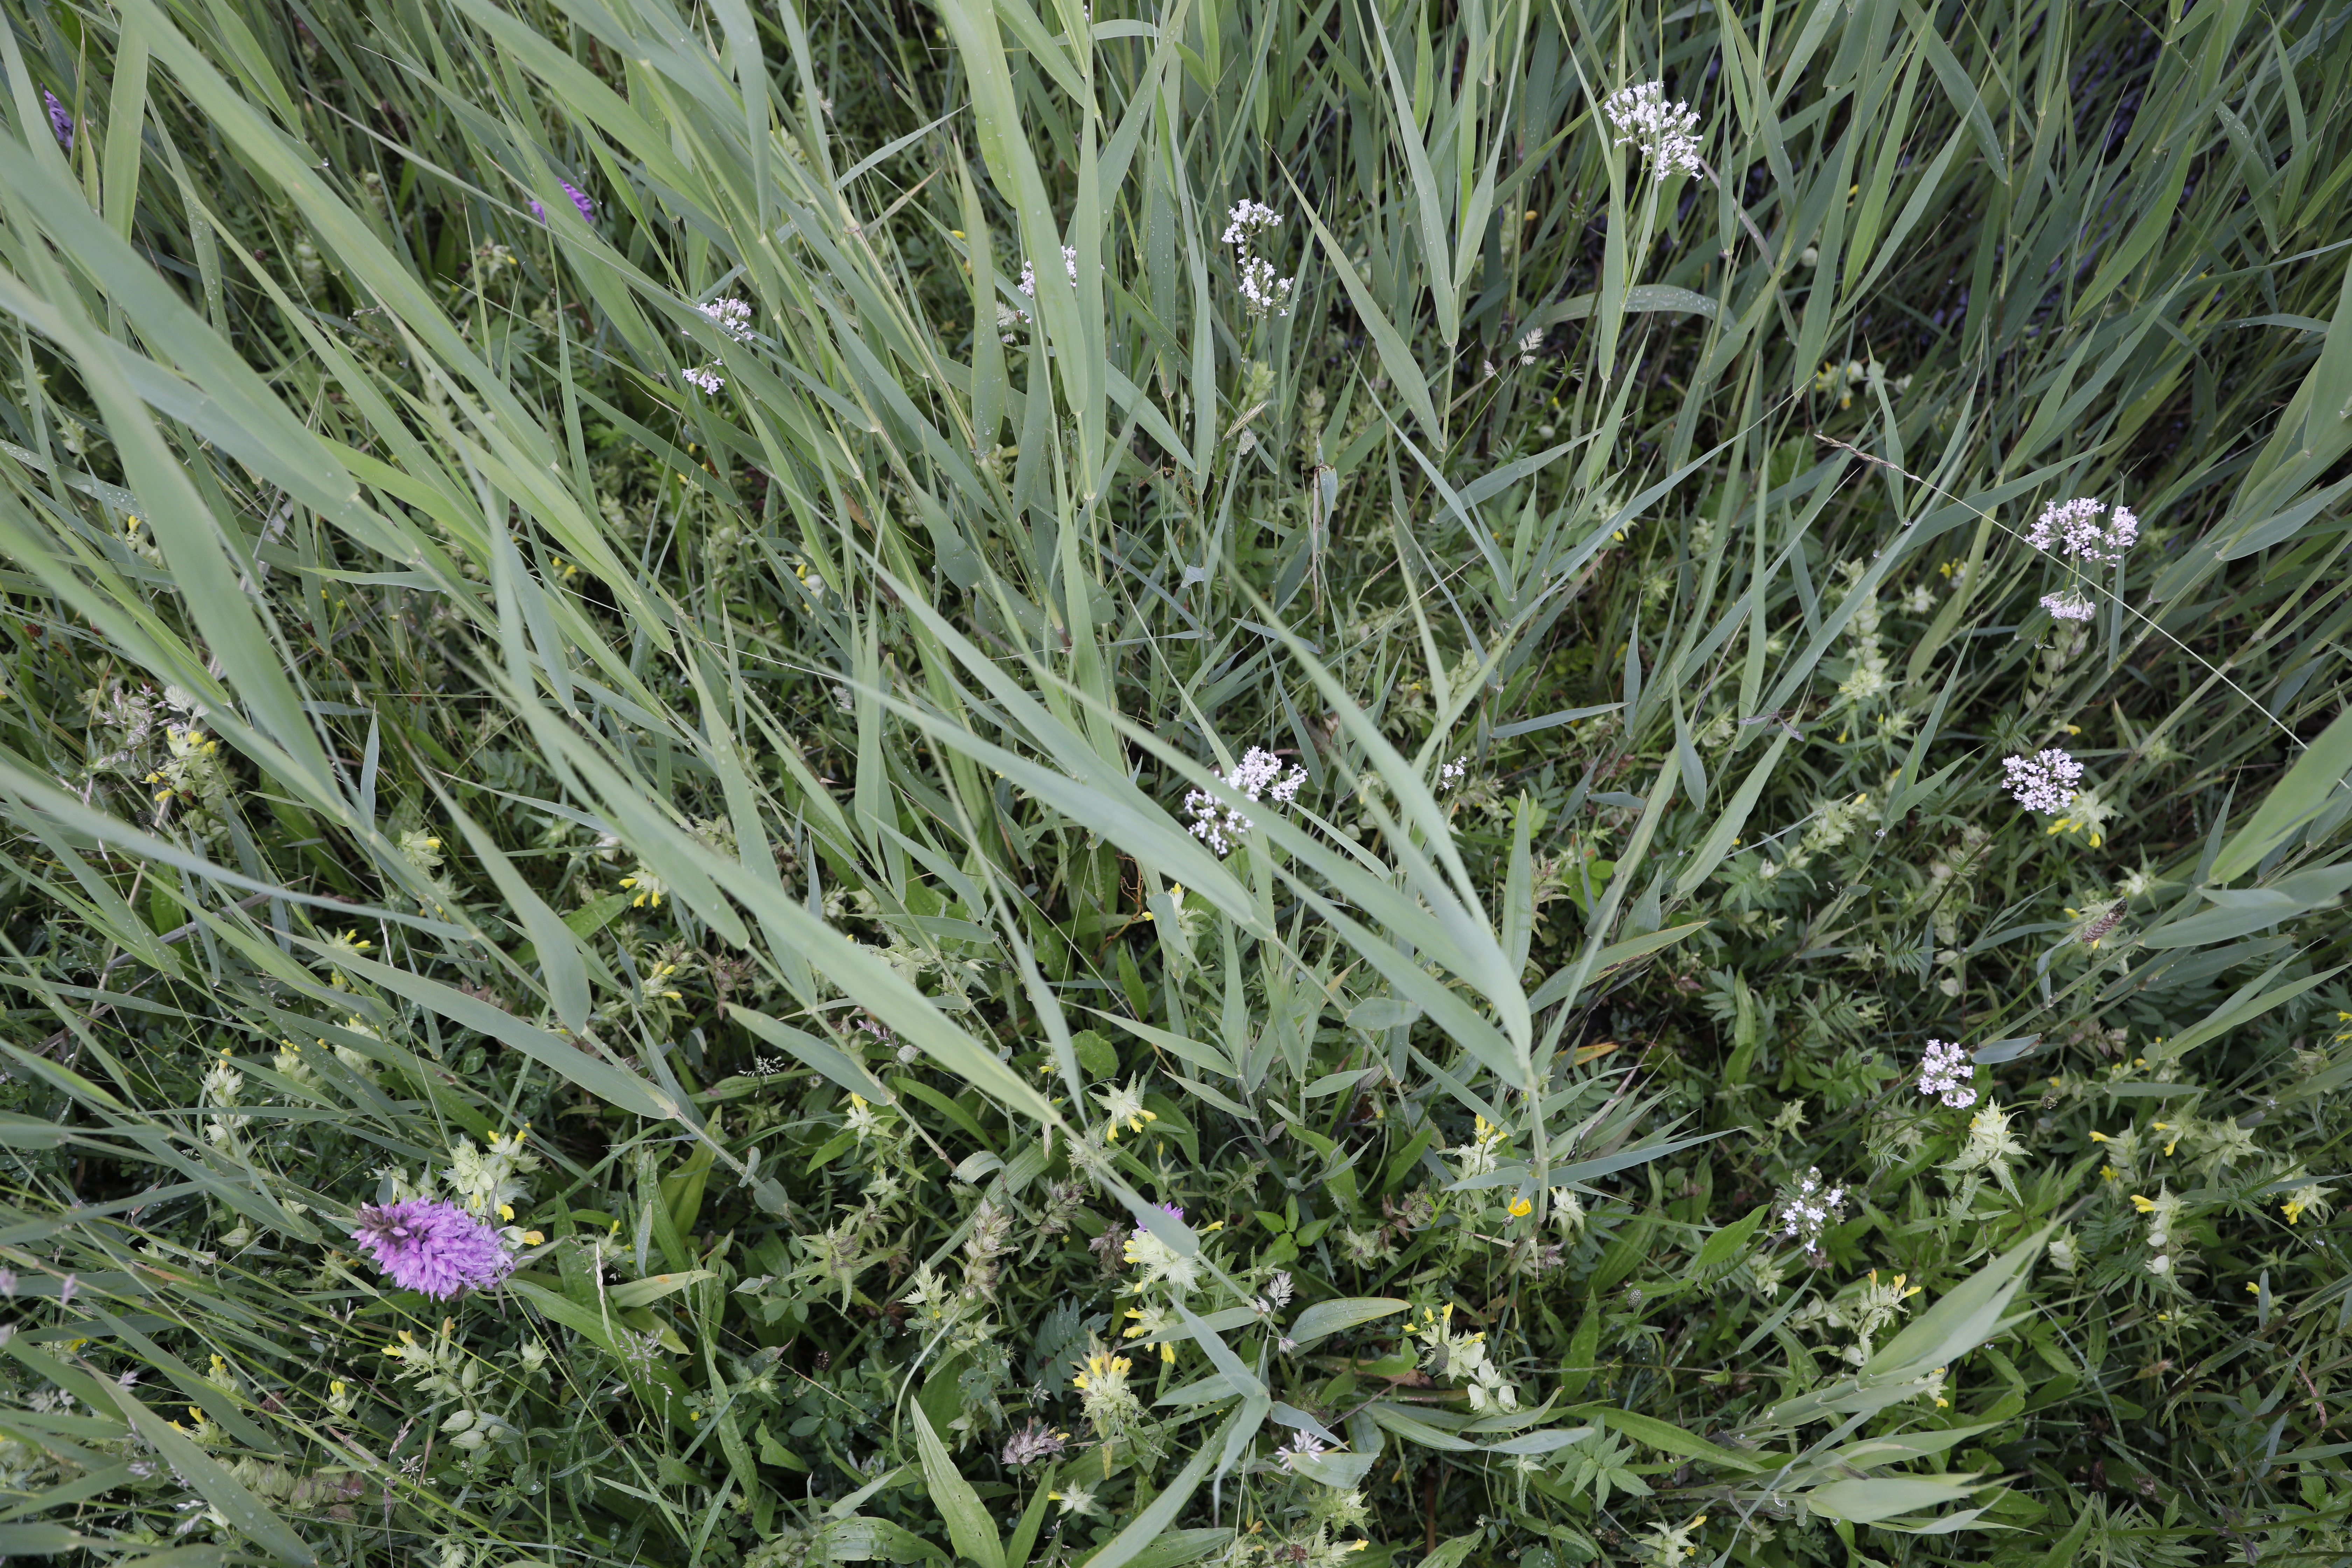
Plant species: Valeriana officinalis, Dactylorhiza praetermissa, Rhinanthus angustifolius, Buttercup * (aggregate)